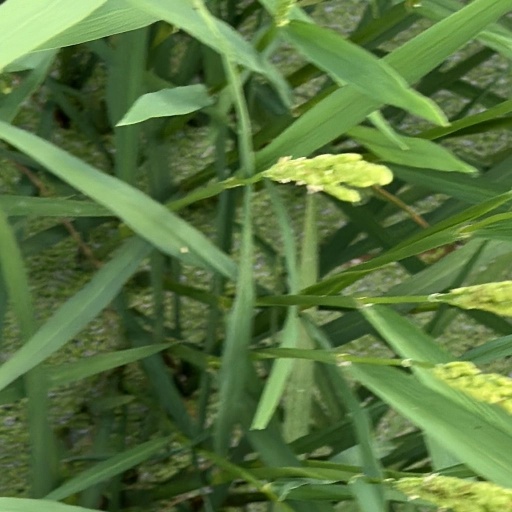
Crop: rice